Chaps

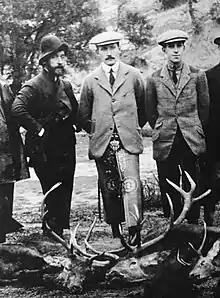
Prince Arthur of Connaught wearing traditional Spanish at a in El Pardo, 1908. Alfonso XIII and the Duke of San Pedro de Galatino to his left and right respectively

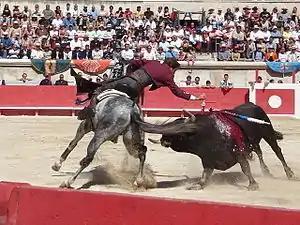
Rejoneador wearing zahones. Modern zahones are longer, covering the front of the legs to below the knee.

The "Armas de Agua" (Water Shields), "Armas de Pelo" (Hairy Shields), or simply "Armas" (Shields), are two large leather flaps, commonly goat, deer or calf skin, sometimes embossed, that are attached to and hung from the pommel, on both sides, of the Mexican saddles to cover and protect, from the rain, the Calzoneras (trousers), legs and feet of the Charro. When they are being used, they each are pulled over the legs and feet, and are tied behind the waist. When they are not, they remain hanging on each side of the saddle, just in front of the rider’s legs. When the Charro camped outside, they could be removed from the saddle and be used as a sleeping mat and blanket. Some of the more expensive kind were richly decorated, made of “tiger” (jaguar), puma, bear or otter fur. "Armas", like most of the equipment of the Charro, arose in Central Mexico and later, through migration and necessity, they passed on to the rest of the country, to north and south.